Will Shortz

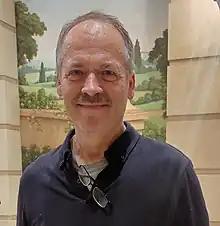
Shortz in March 2023

William F. Shortz (born August 26, 1952) is an American cruciverbalist and editor of "The New York Times" crossword. He graduated from Indiana University with a degree in the invented field of enigmatology. After starting his career at Penny Press and "Games" magazine, he was hired by "The New York Times" in 1993.